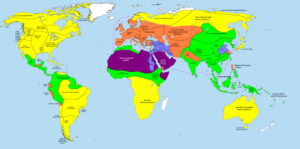
1000 f.Kr.
Verden i år 1000
Århundreder: 11. århundrede f.Kr. – 10. århundrede f.Kr. – 9. århundrede f.Kr.